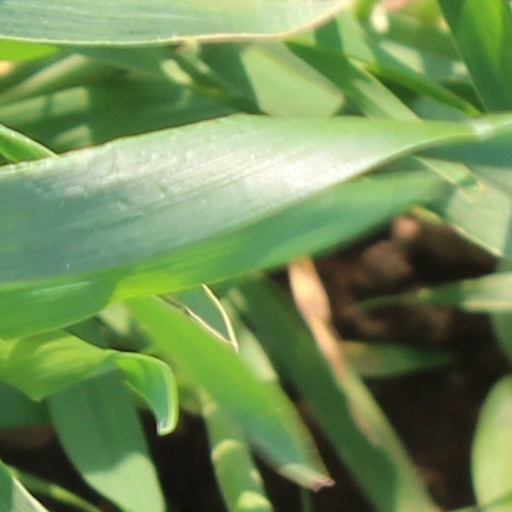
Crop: wheat